Frog Park (Rockridge-Temescal Greenbelt)

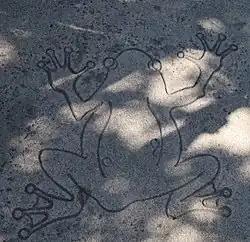
Multiple engraved drawings of frogs along the pathway of the park are representative of the ethos of the park as well as one of its two official names, which, following the Temescal Creek, draws inspiration in the amphibious life that had populated it.

The park is supported by a coalition of local leaders and organizations including among others the Friends of the Rockridge-Temescal Greenbelt (FROG), Oakland Parks and Recreation Foundation, Temescal Neighbors Together, Friends of Temescal Creek, DMV Neighbors Association (DNA). The administration of public funds for the development and maintenance of the park was first facilitated by the Friends of Oakland Parks and Recreation (FOPR), and later by the Oakland Parks and Recreation Foundation.